Lessie Bates Davis Neighborhood House

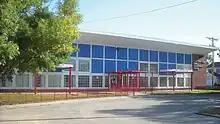
Family Development Center

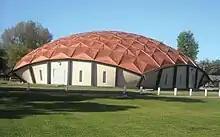
Mary E. Brown Center

The Mary E. Brown Center is the primary youth center for Lessie Bates Davis youth programs. It houses after school and summer time school hours recreation, classes, tutoring, and arts. It is on site of the Teen-REACH programs which mentor youth and provide positive and educational activities. The building is unique in itself, with the gymnasium housed under a geodesic dome designed by Buckminster Fuller.